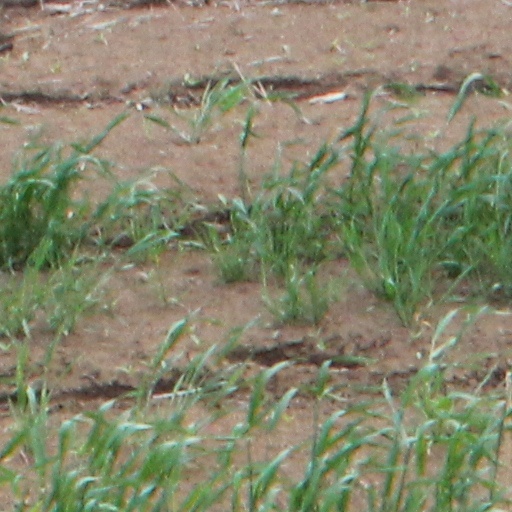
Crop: wheat